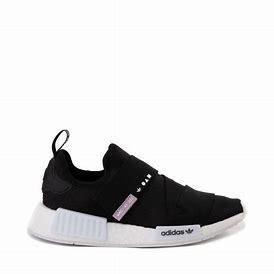
Brand: adidas
Model: NMD_R1 Athletic